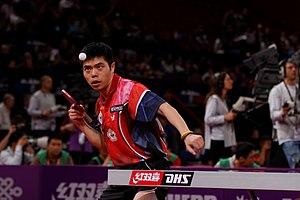
Chuan Chih-yuan est un joueur de tennis de table de Taïwan né le 2 avril 1981. Il atteint son meilleur classement en décembre 2003 lorsqu'il atteignit la 3ᵉ place mondiale. En mai 2013, il devient champion du monde en double messieurs avec Chen Chien-An lors des Championnats du monde de tennis de table 2013 à Paris en battant en finale la paire chinoise Hao Shuai / Ma Lin.